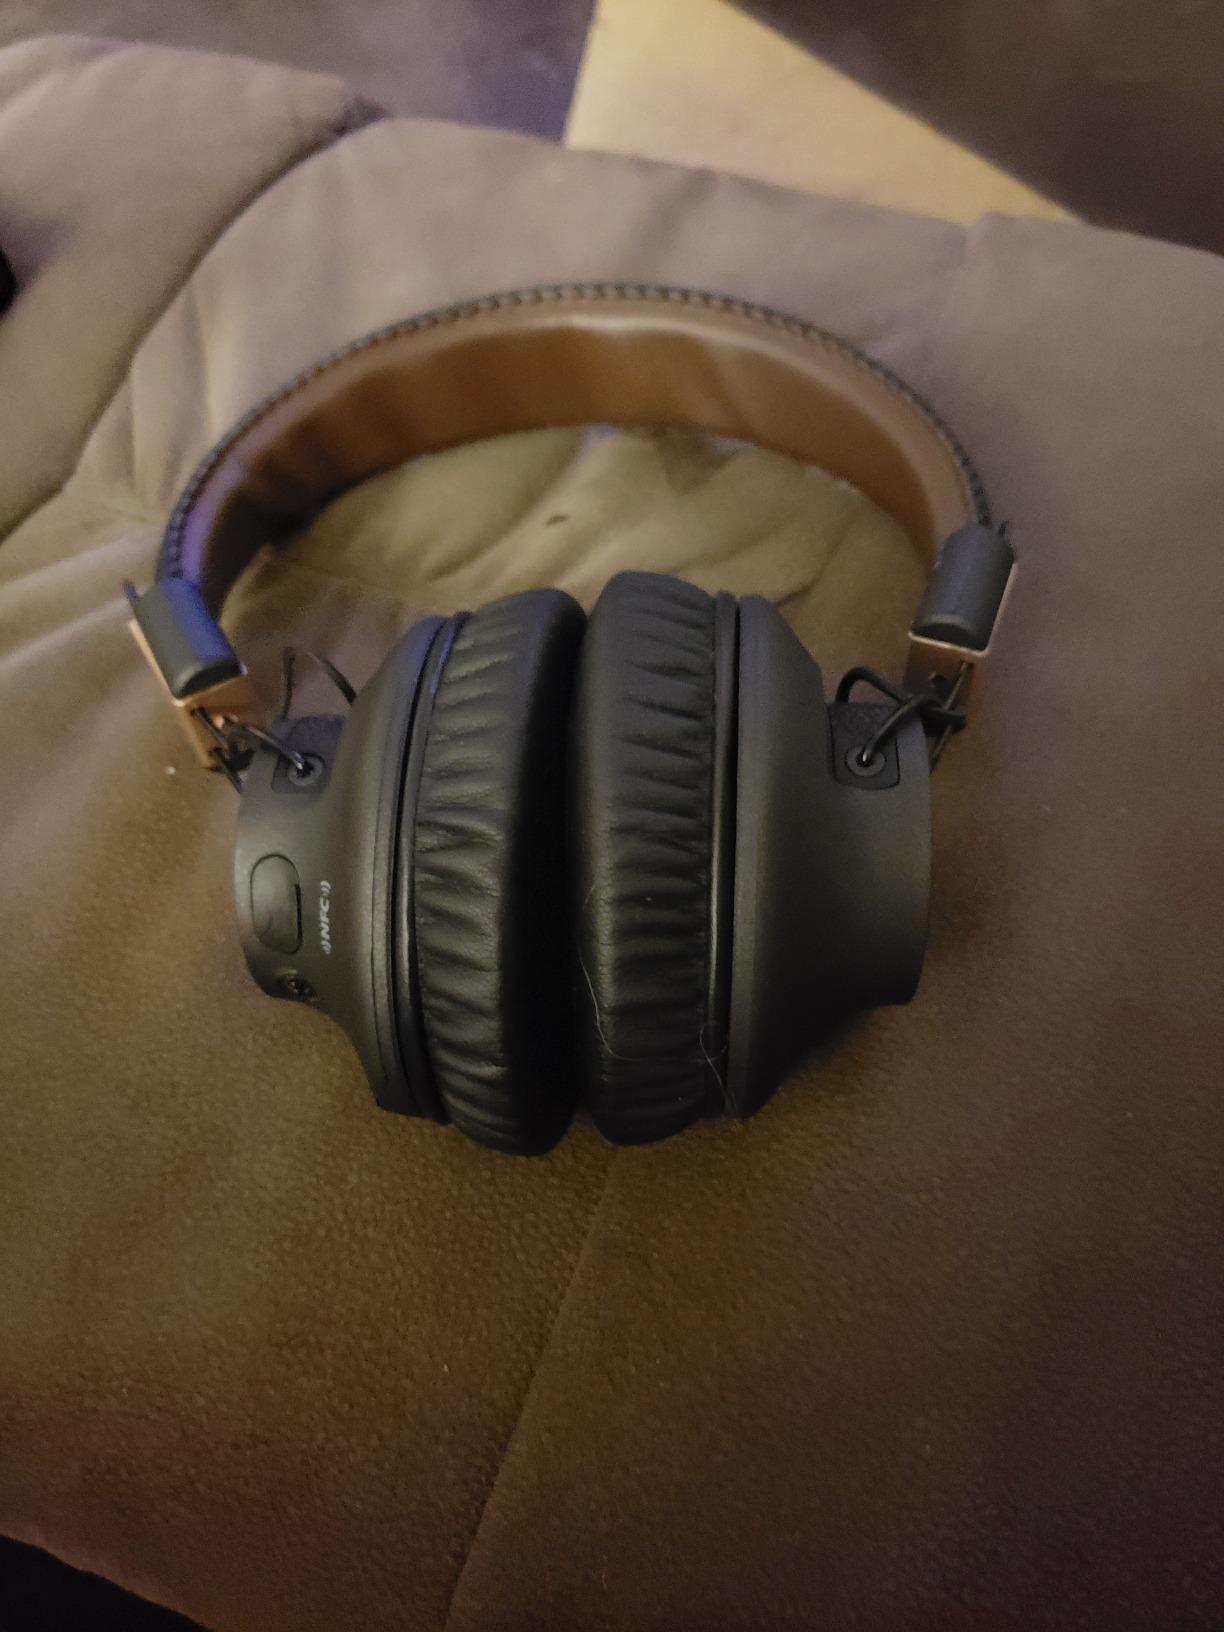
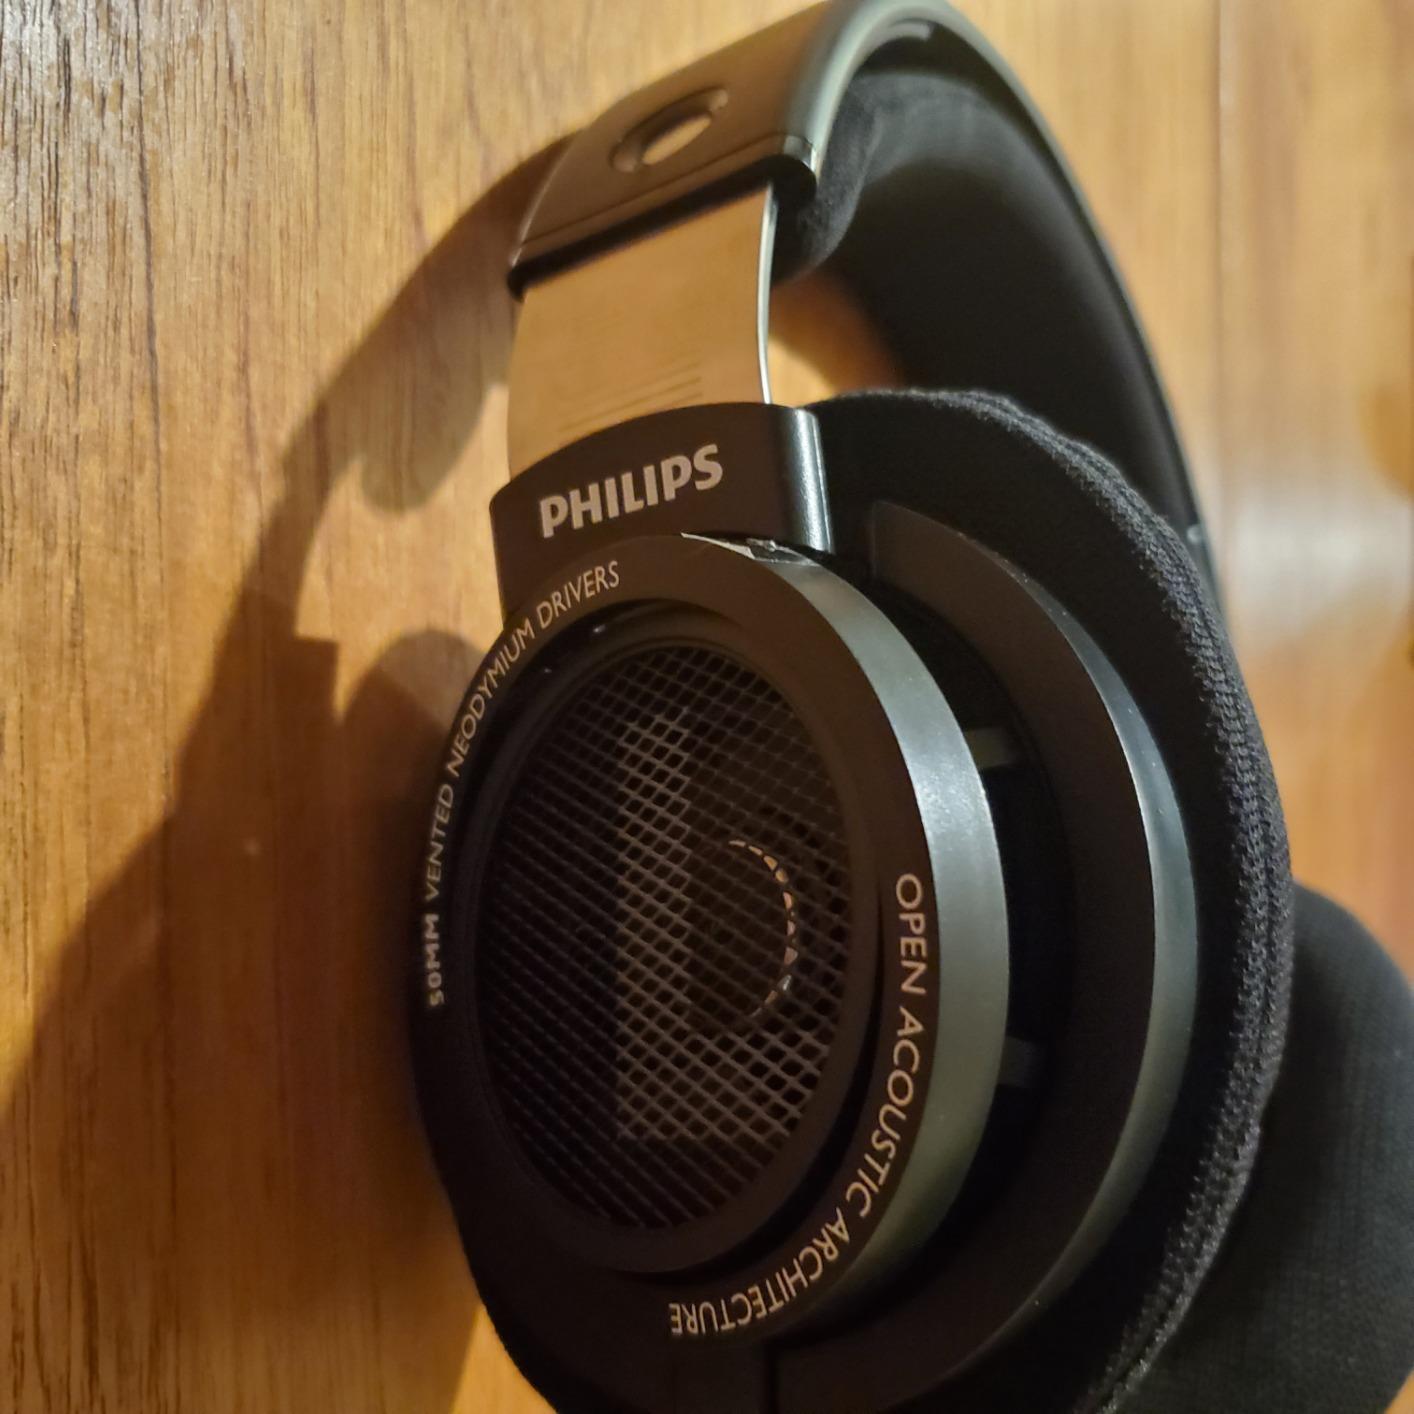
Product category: headphones
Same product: no